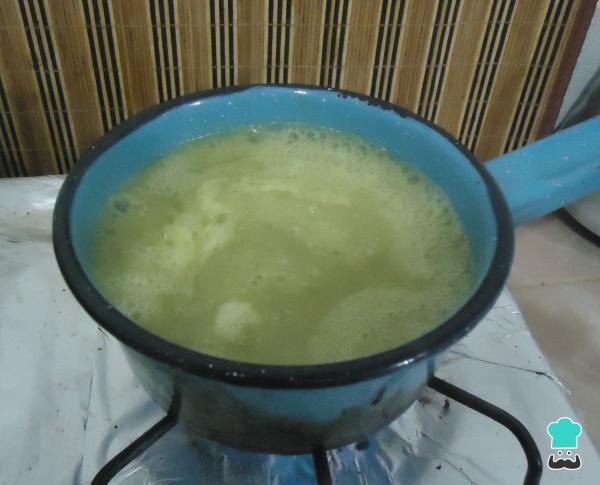
Cuando tengamos nuestra salsa verde licuada, para dejarla deliciosa, agregamos una cucharadita de aceite en una cacerola, dejamos que se caliente y añadimos la salsa para que se sazone. Una vez que esté lista la reservamos por un momento.